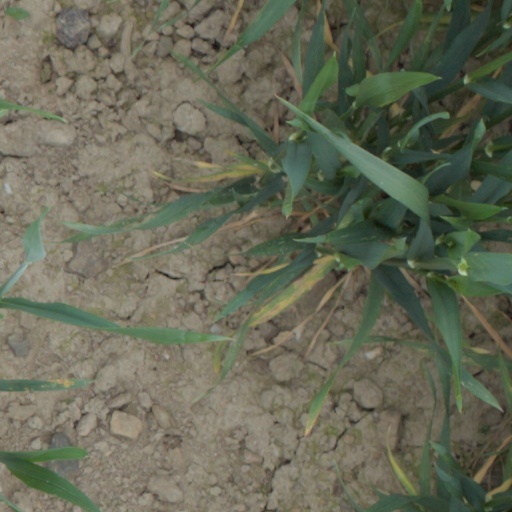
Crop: wheat